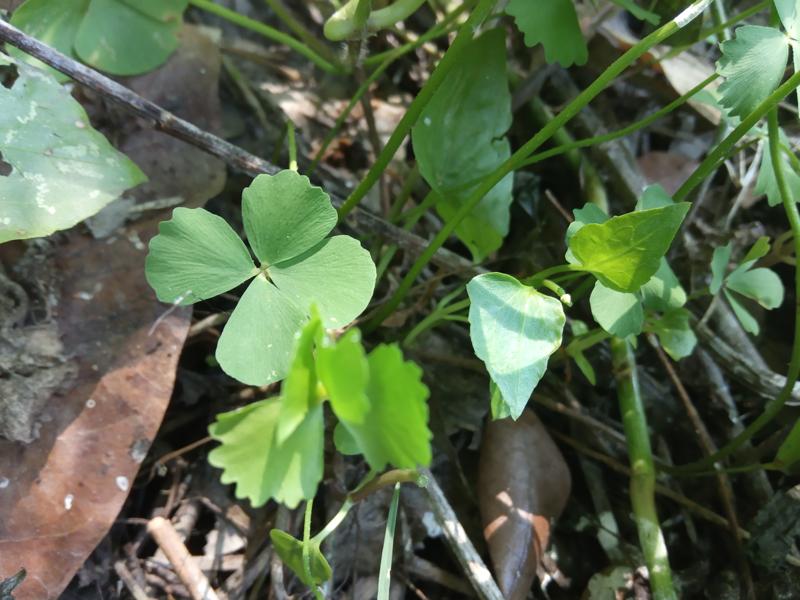
Weed species: Marsilea minuta